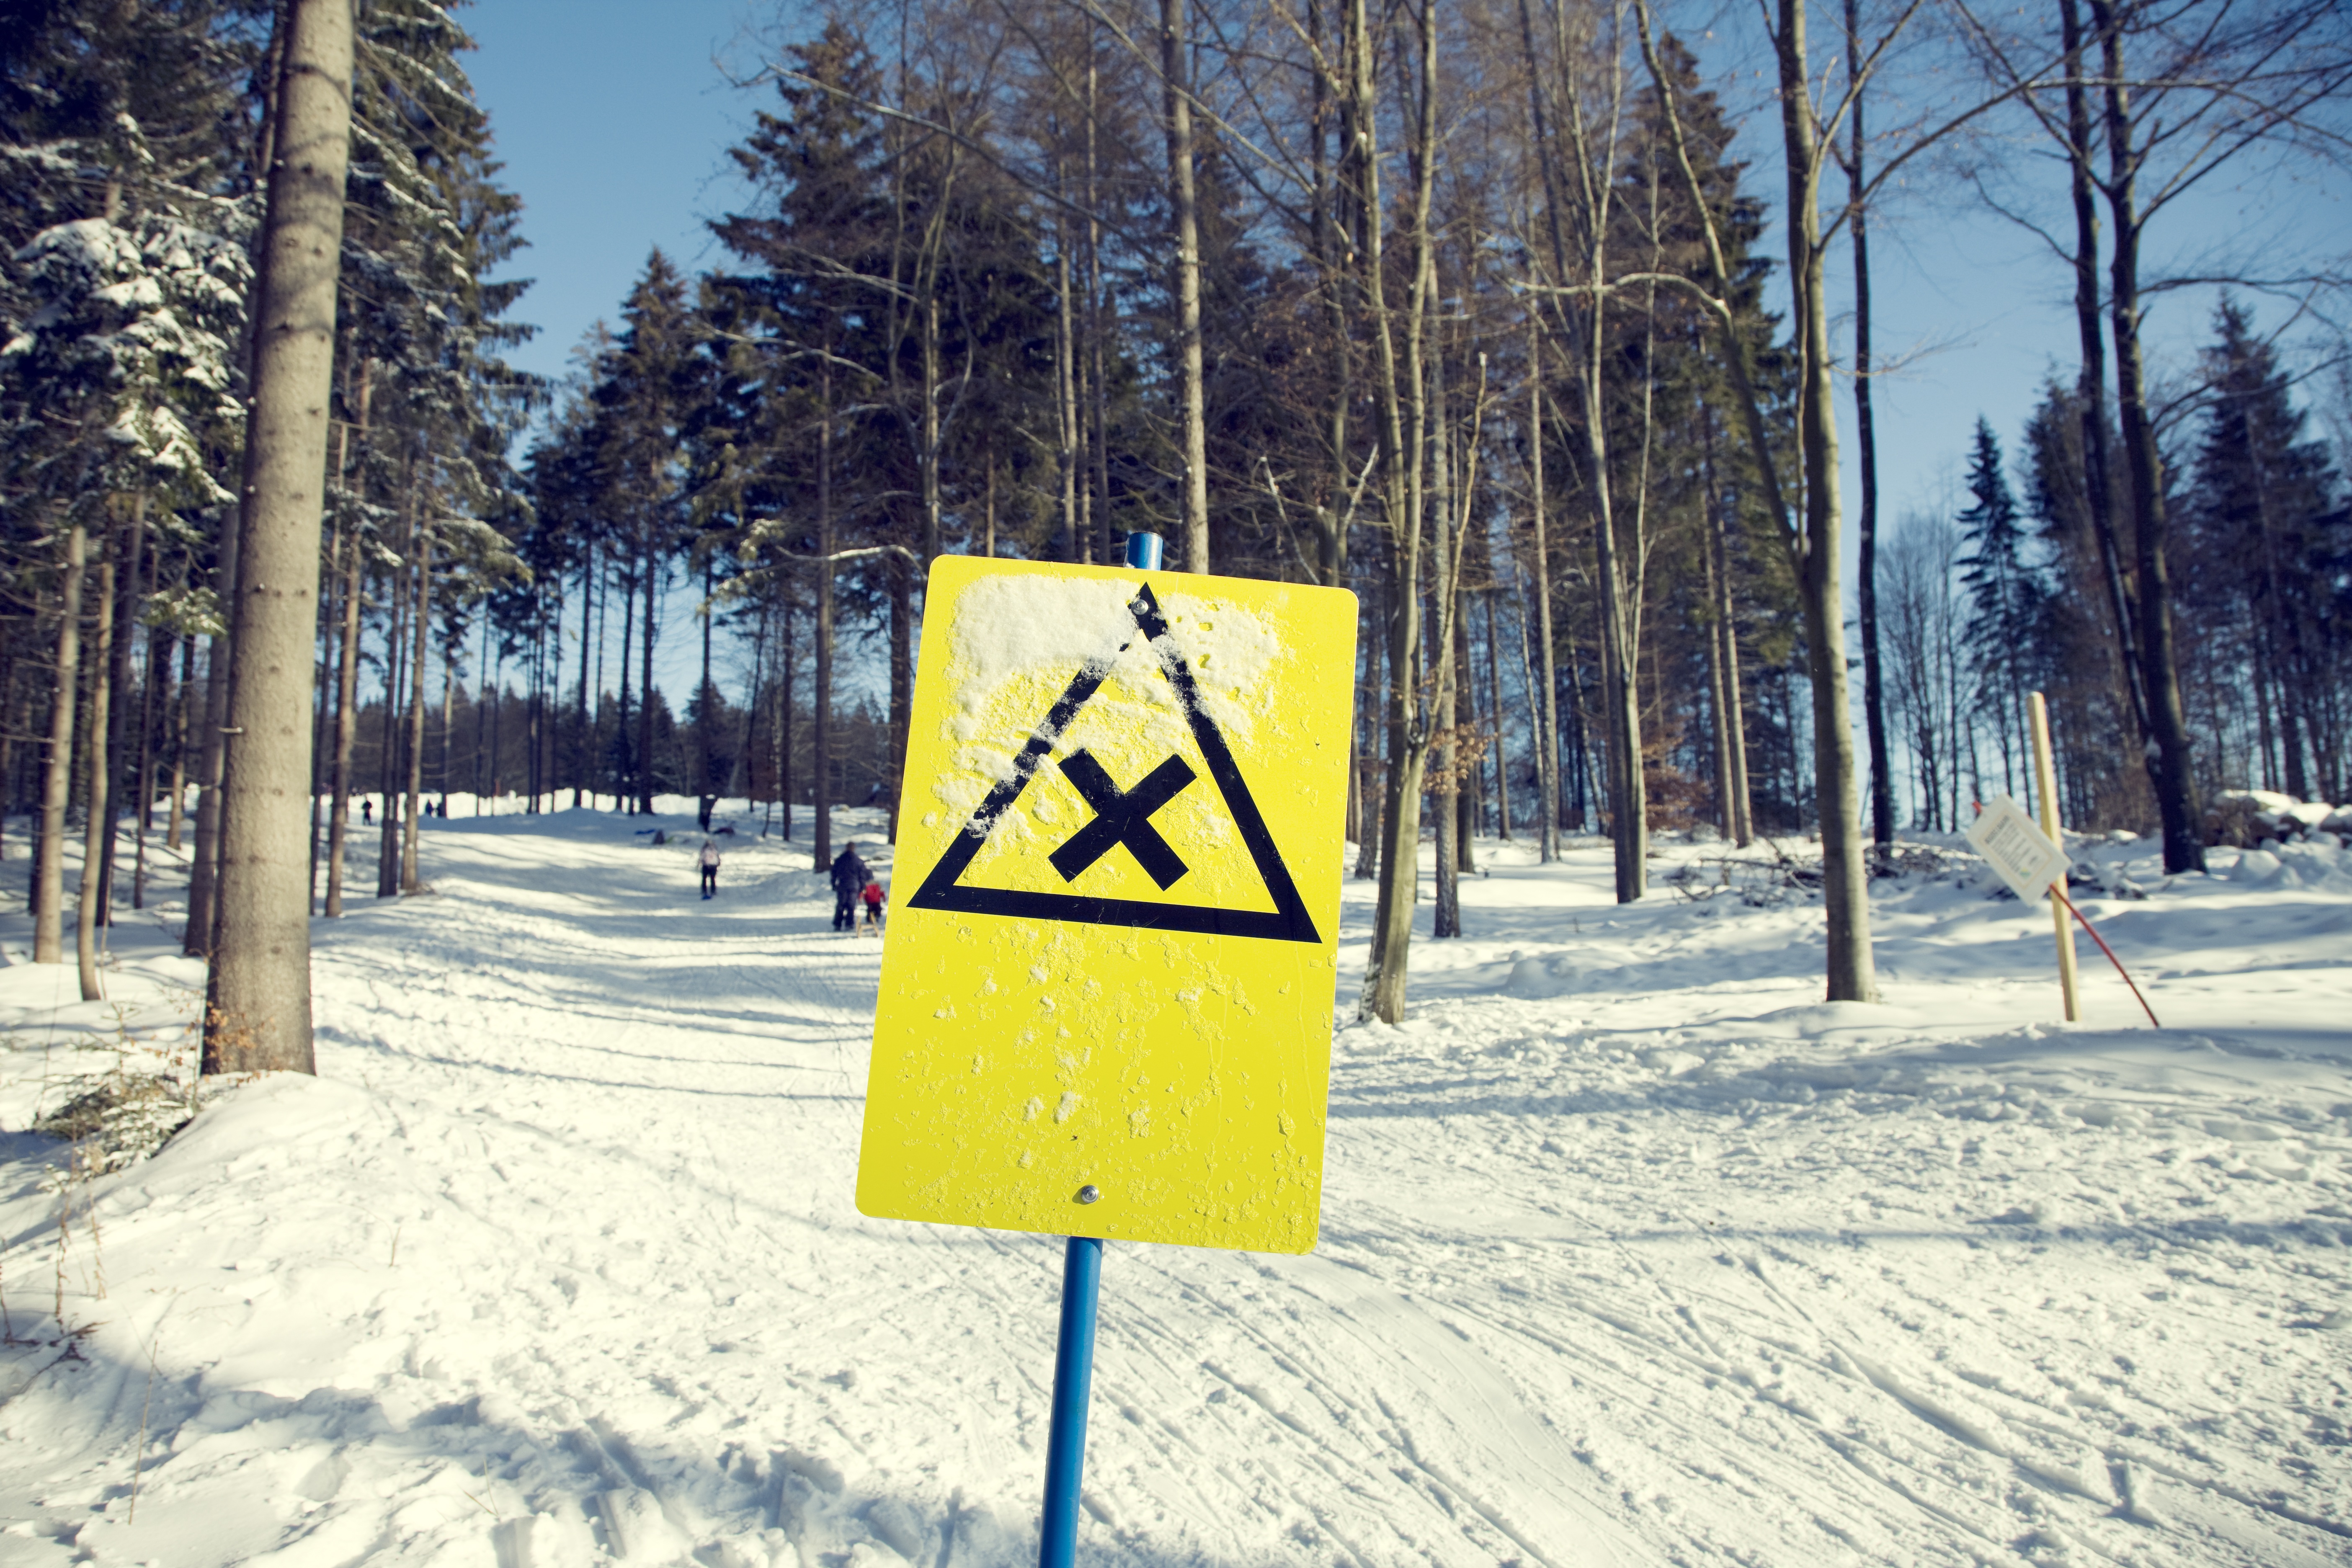
nature, snow, cold, winter, weather, holiday, alpine, skiing, season, ski, footwear, shield, piste, winter sports, ski holiday, ski slope, ski holidays, nordic skiing, downhill skiing